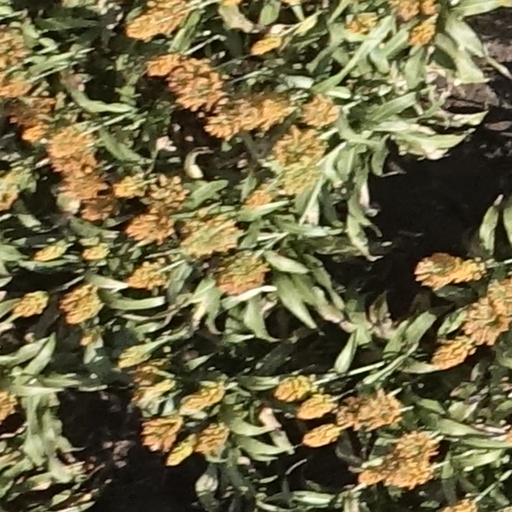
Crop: sorghum